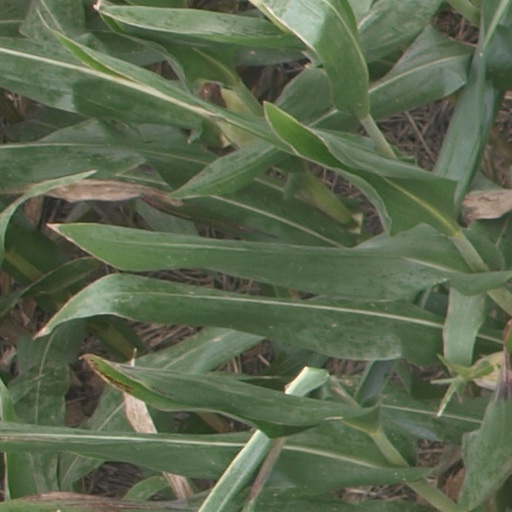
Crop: maize; corn